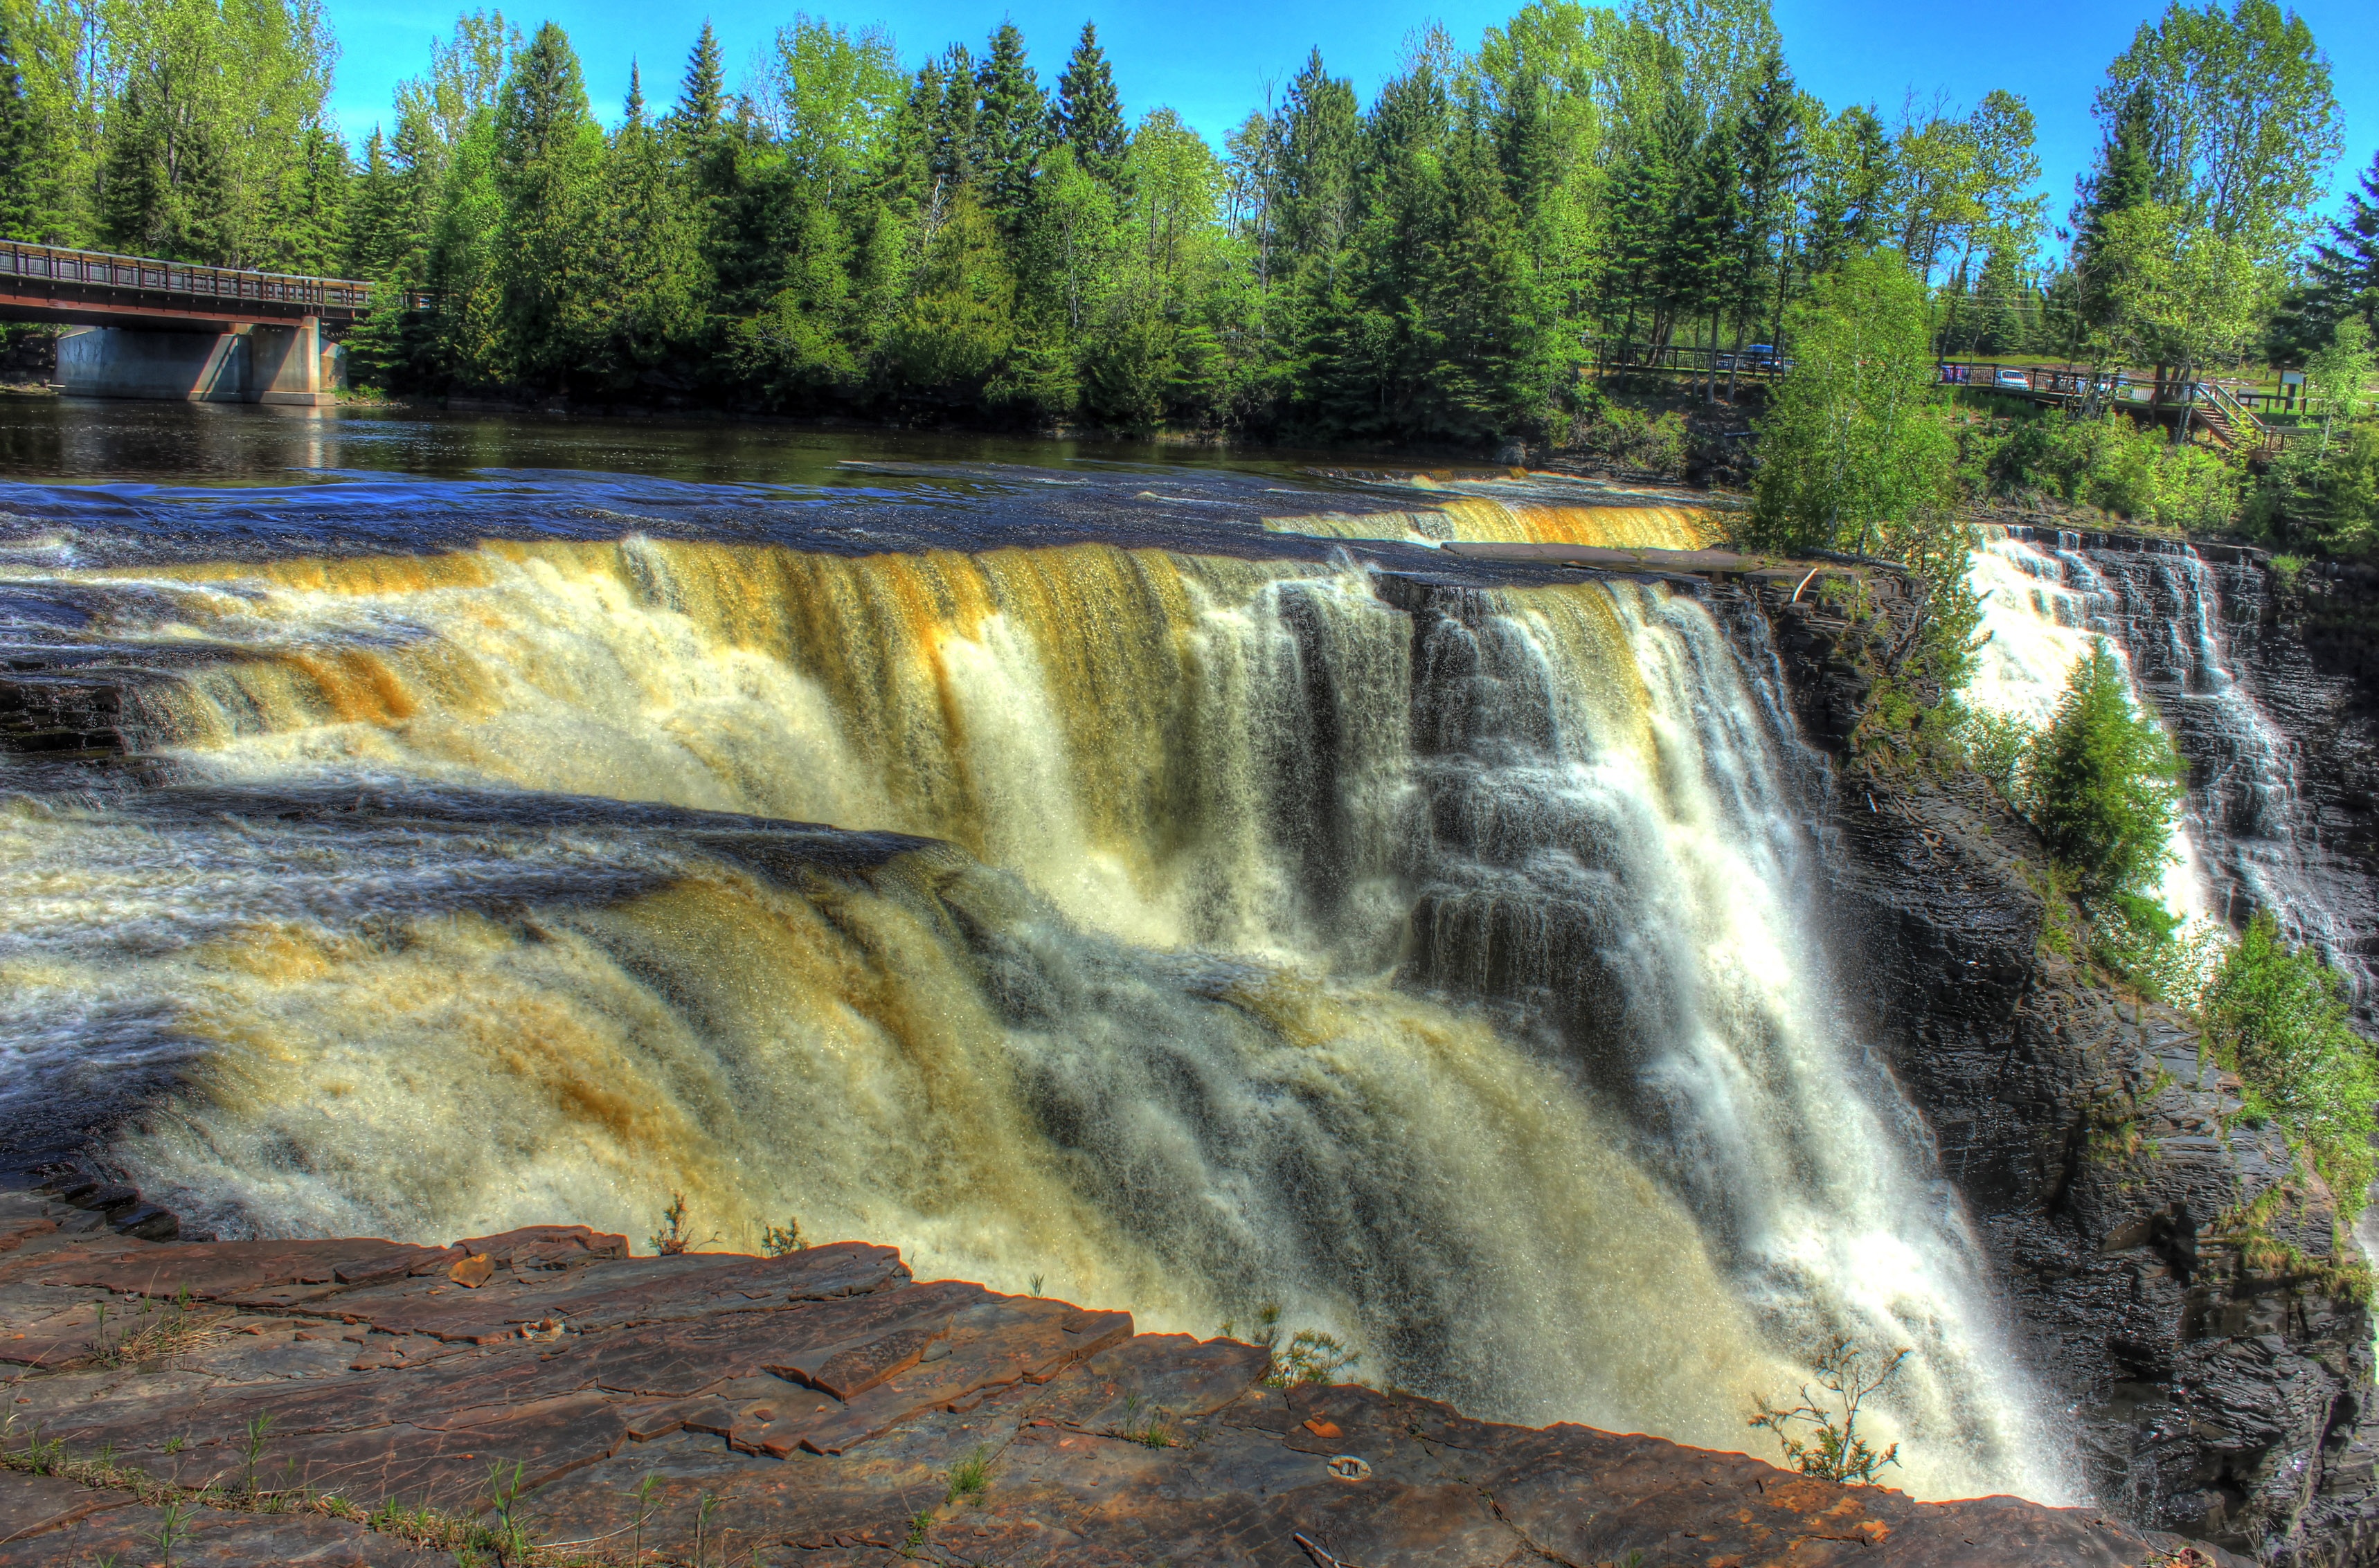
landscape, water, nature, waterfall, river, stream, scenic, rapid, body of water, trees, outdoors, canada, ontario, water feature, watercourse, kakabeka falls